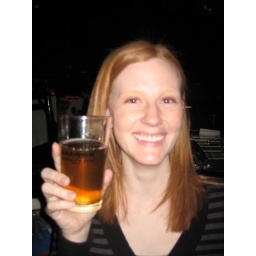
Enjoying some spotted cow and Gutter Twins at The High Noon Saloon in Wisconsin